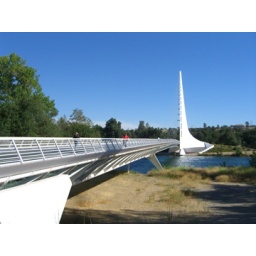
There I am in my pink blouse on the bridge